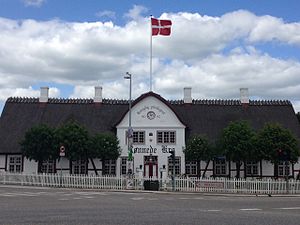
Rønnede Kro
Rønnede Kro i juni 2015.
Rønnede Kro i 2015
Rønnede Kro er en dansk landevejskro, som blev opført af Gisselfeld Kloster i 1825, og har gennem tiden haft en afgørende betydning for lokalområdet. På grund af kroens beliggenhed i området oprettede man allerede i 1826 et postkontor på kroen hvilket blandt andet betød, at diligencen gjorde holdt på kroen og fik skiftet heste i kroens rejsestald.